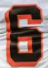
Number: 6